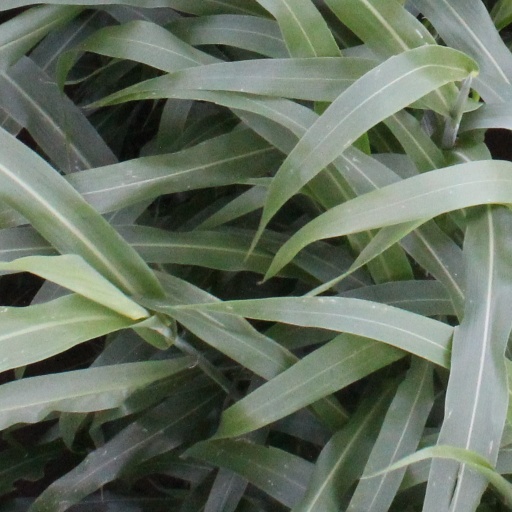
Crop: sorghum